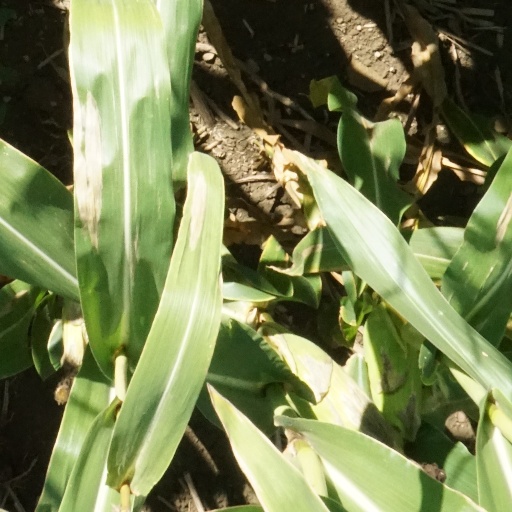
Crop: maize; corn